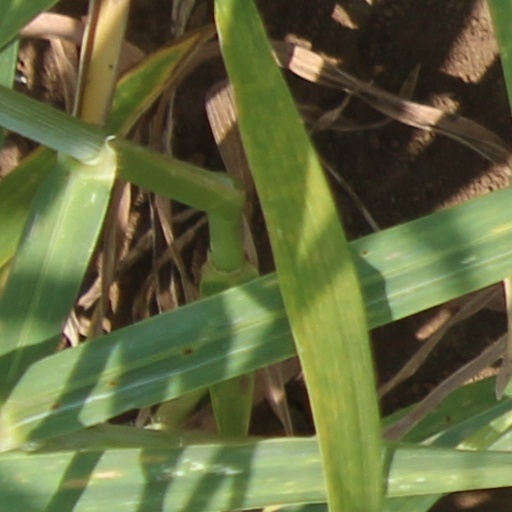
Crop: wheat